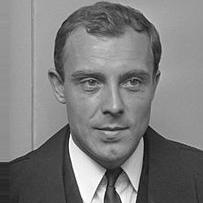
Age: 24